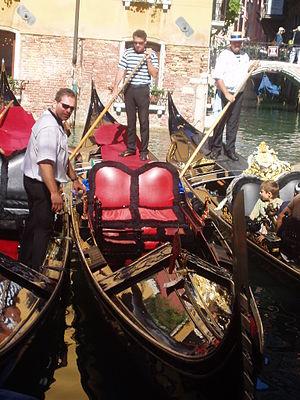
gondolas in bacino orseole with ponte del cavalletto in background
La gondole est une barque de couleur noire à une rame utilisée dans la ville de Venise en Italie.